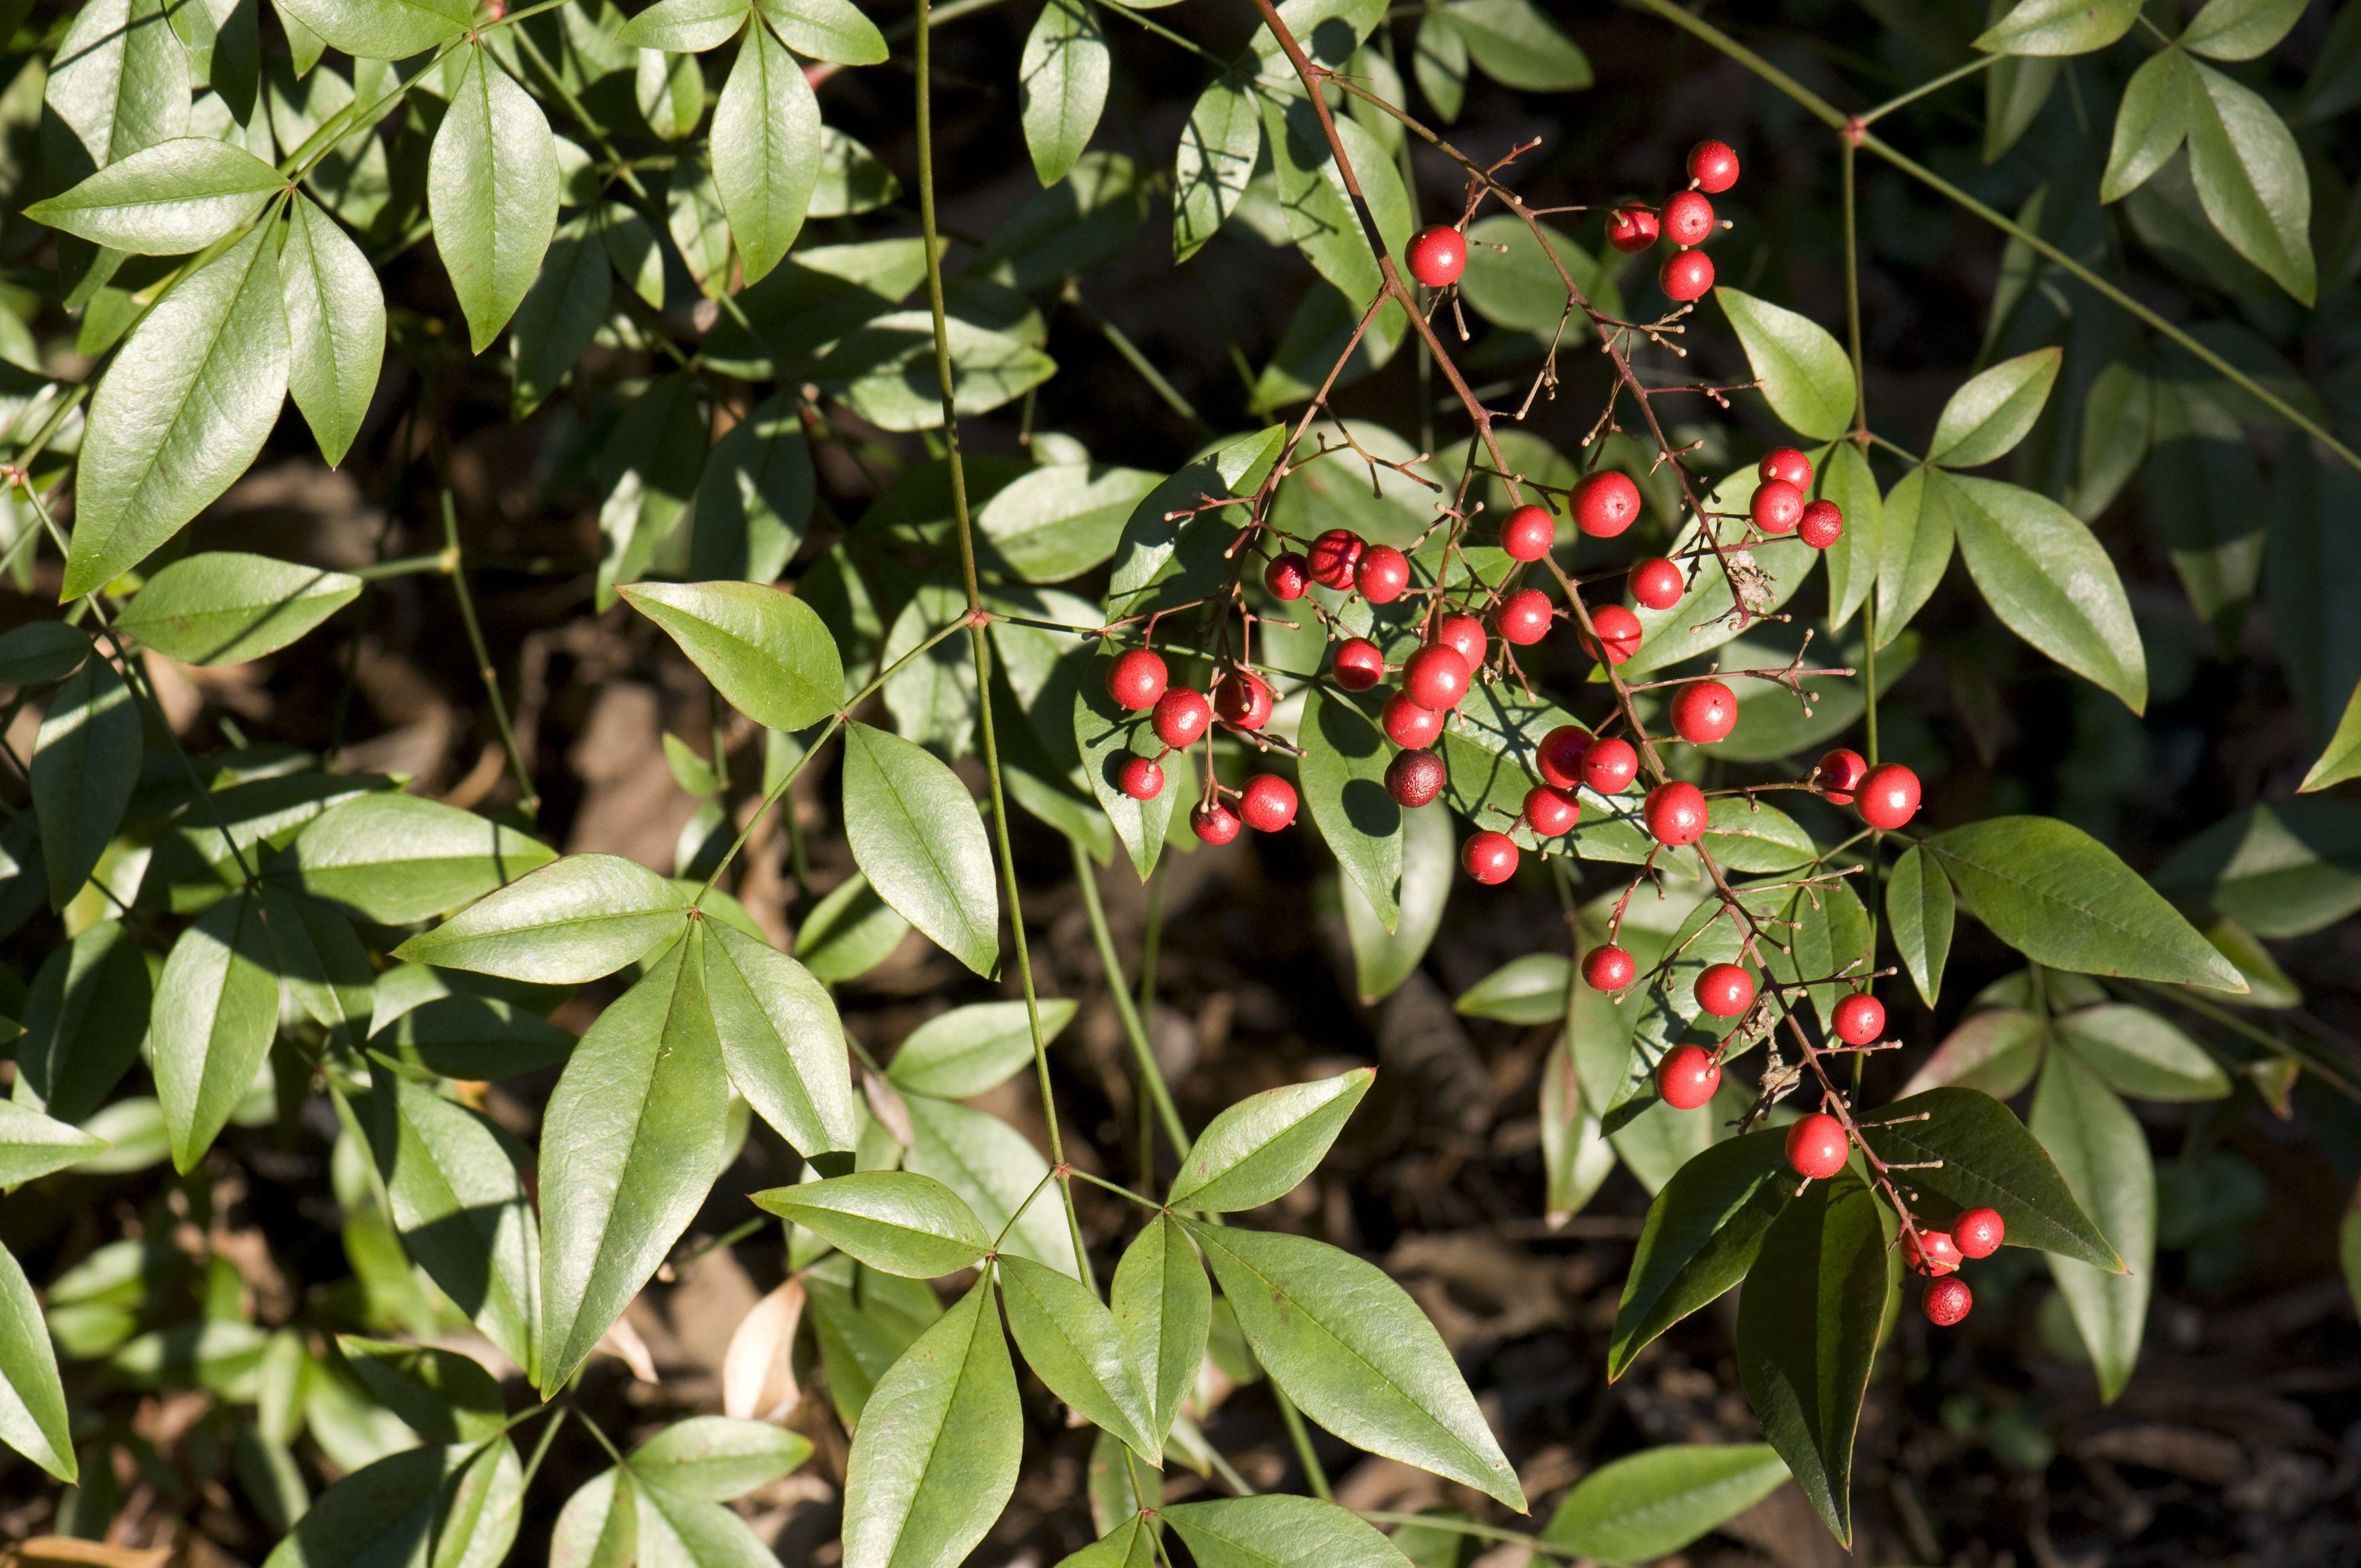
nature, plant, leaf, flower, food, green, red, produce, natural, evergreen, botany, flora, leaves, outdoors, sunny, outside, berries, shrub, beautiful, jasmine, flowering plant, lingonberry, land plant, arctostaphylos uva ursi